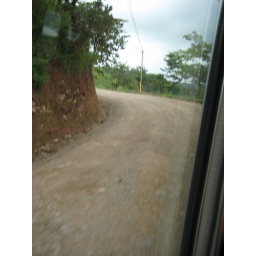
the road turned to rock when we started to wind around the mountain